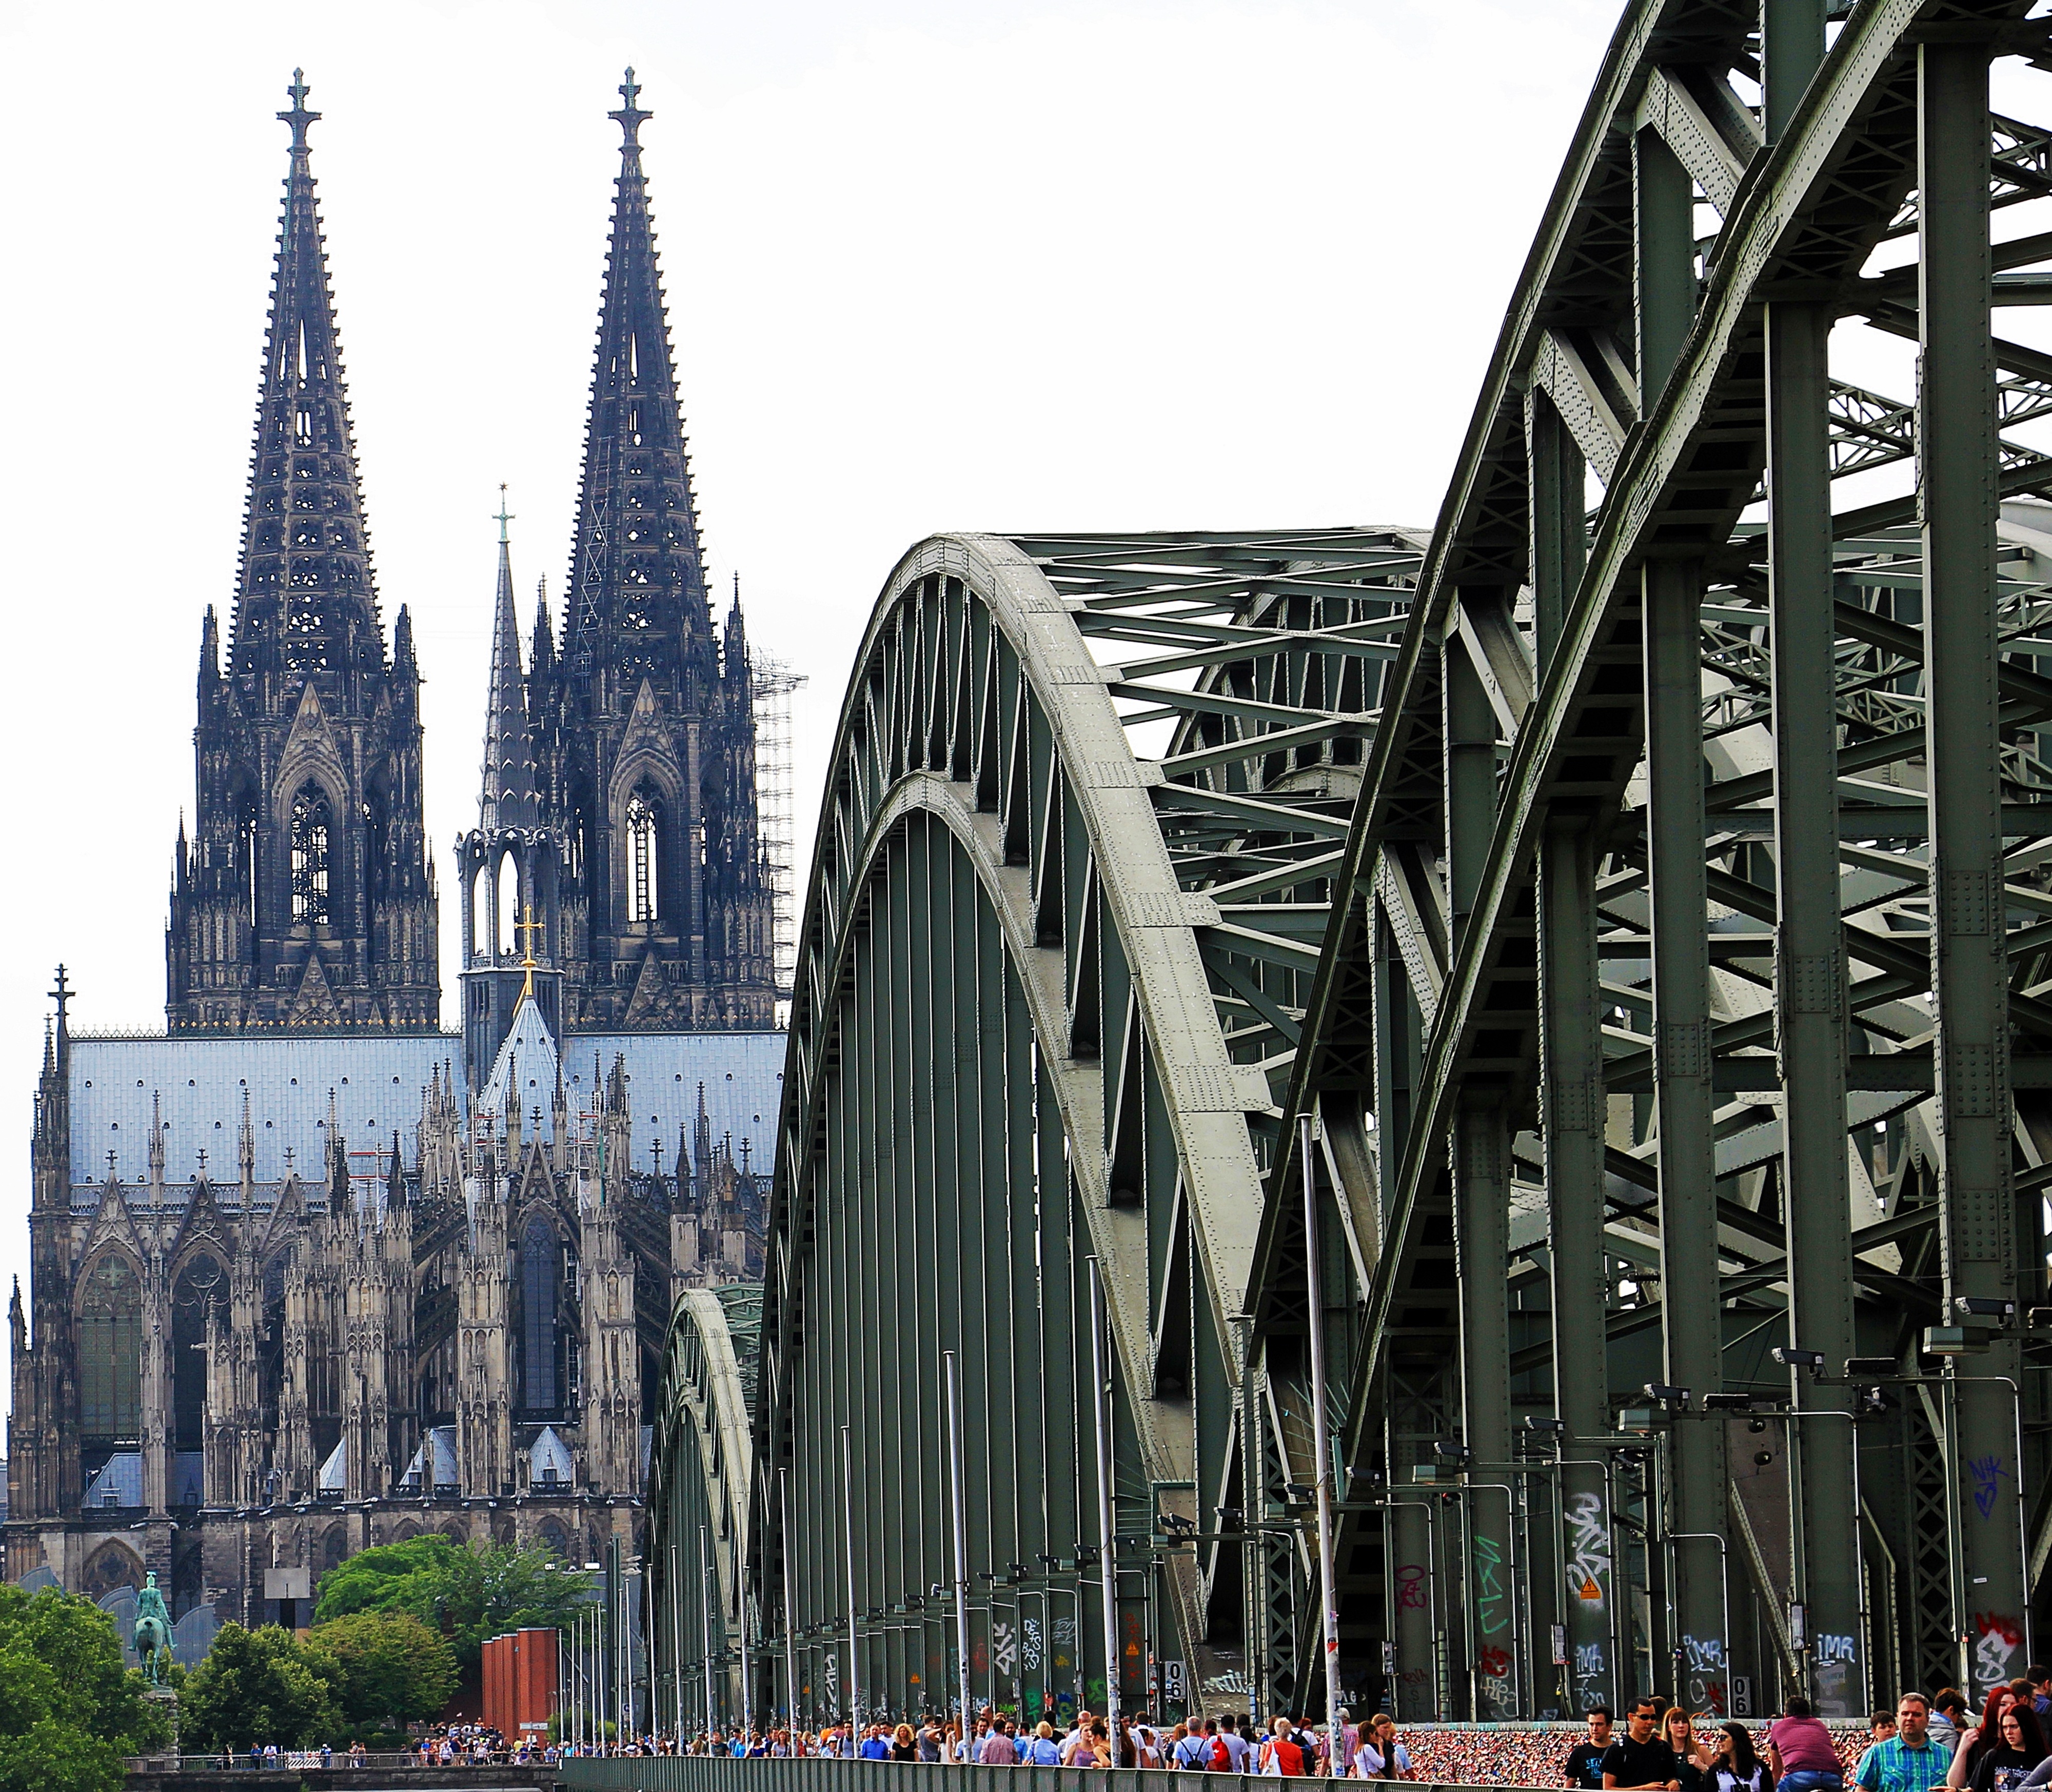
fence, architecture, railway, bridge, perspective, building, city, skyscraper, train, cityscape, steel, arch, love, heart, symbol, key, metal, religion, romance, romantic, landmark, church, cathedral, friendship, wedding, marriage, engagement, gothic, place of worship, places of interest, spire, spires, arches, grid, germany, cologne, custom, tourist attraction, castles, dom, engraving, luck, herzchen, connectedness, rhine, ritual, eternity, metropolis, feelings, rheinland, marry, capping, valentine's day, railway bridge, love symbol, combines, padlocks, gothic architecture, hohenzollern bridge, cologne on the rhine, cologne cathedral, steel bridge, metal rods, loyalty, north rhine westphalia, historic preservation, liebesbeweis, promise, eternal love, love locks, friendship palace, church steeples, place of pilgrimage for lovers, love bridge, hohenzollern bridge cologne, metropolitan area